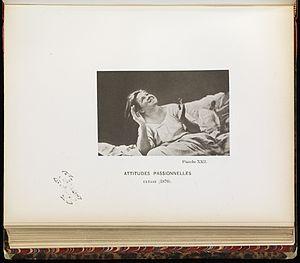
Une hallucination est définie, en psychiatrie, comme une perception sensorielle sans présence d'un stimulus détectable : par exemple voir des objets physiquement absents, ou bien entendre des voix sans que personne ne parle.